Excelsior, Sauk County, Wisconsin

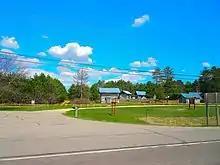
Pioneer Log Village Museum in Excelsior, April 2015

As of the census of 2000, there were 1,410 people, 527 households, and 427 families residing in the town. The population density was 41.6 people per square mile (16.1/km). There were 558 housing units at an average density of 16.5 per square mile (6.4/km). The racial makeup of the town was 98.09% White, 0.85% Native American, 0.28% Asian, and 0.78% from two or more races. Hispanic or Latino of any race were 0.35% of the population.